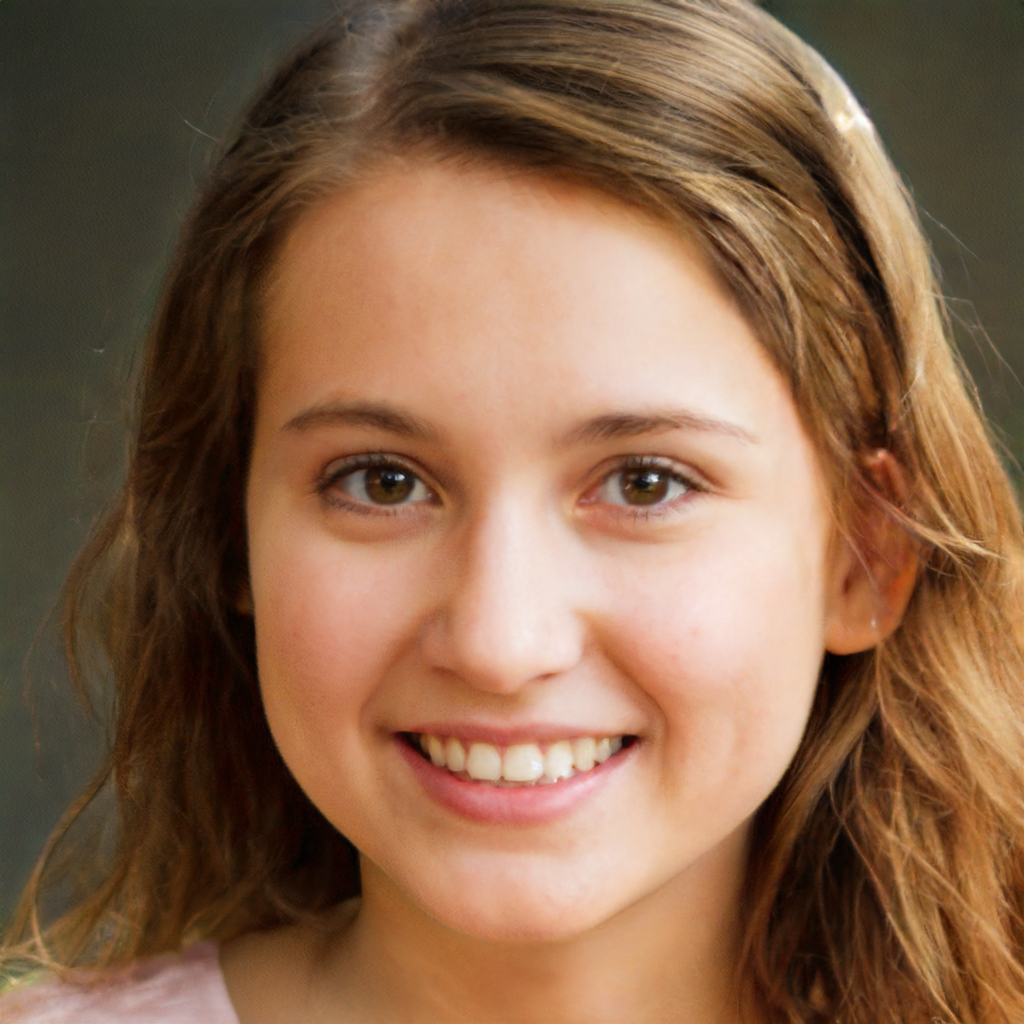
Gender: Female